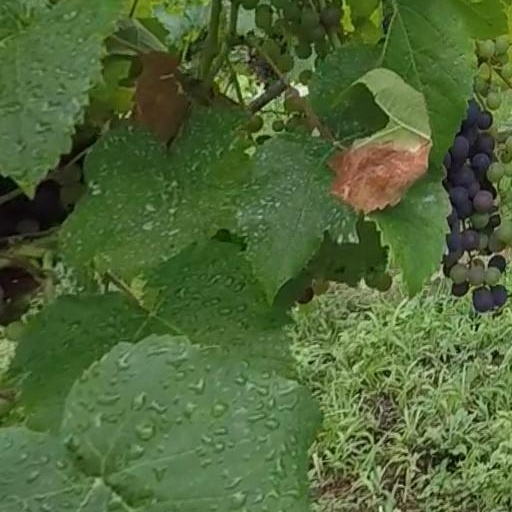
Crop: grape